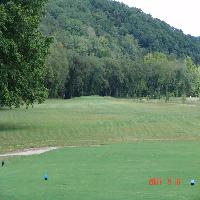
Weather: cloudy or overcast